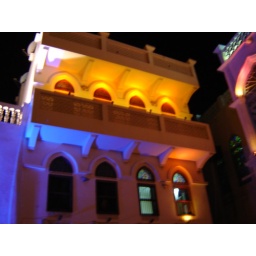
Just a building by the market